Zachary Somers

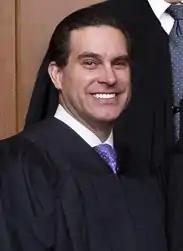
Somers in 2022

Zachary Noah Somers (born 1979) is an American lawyer who serves as a judge of the United States Court of Federal Claims.